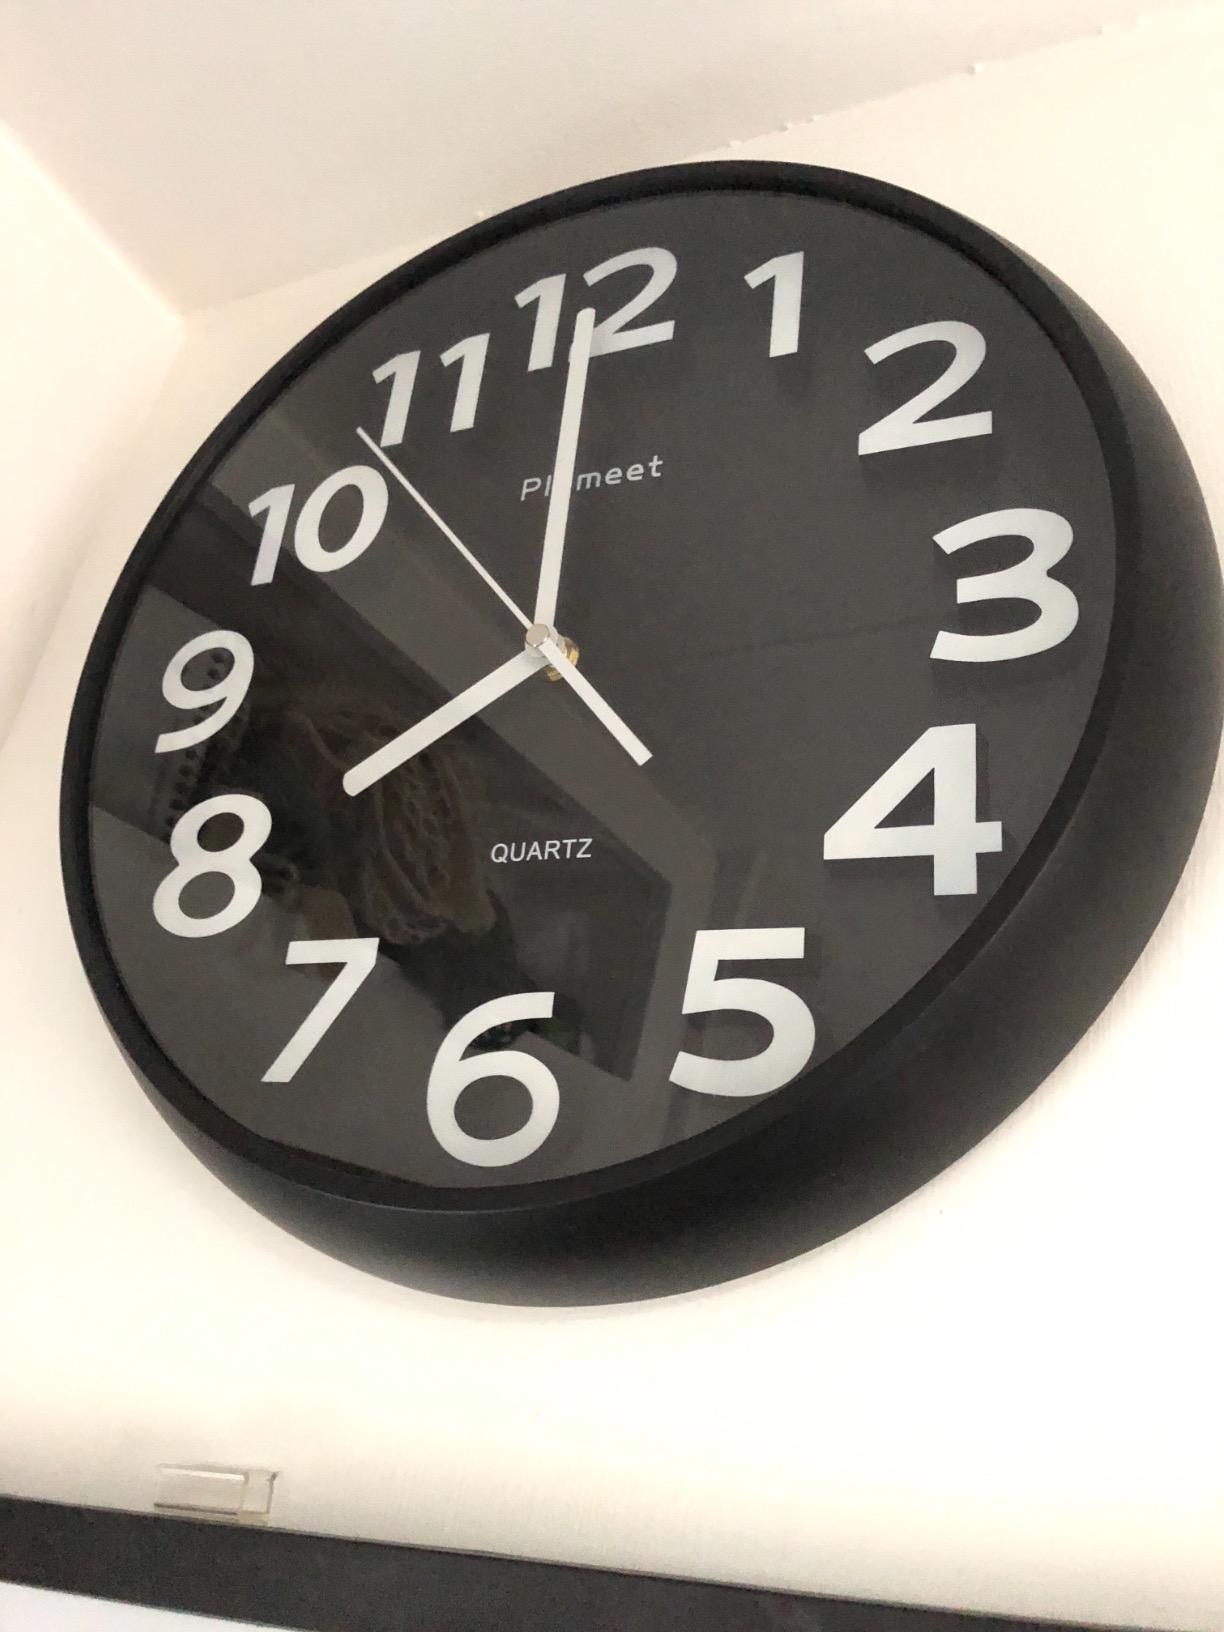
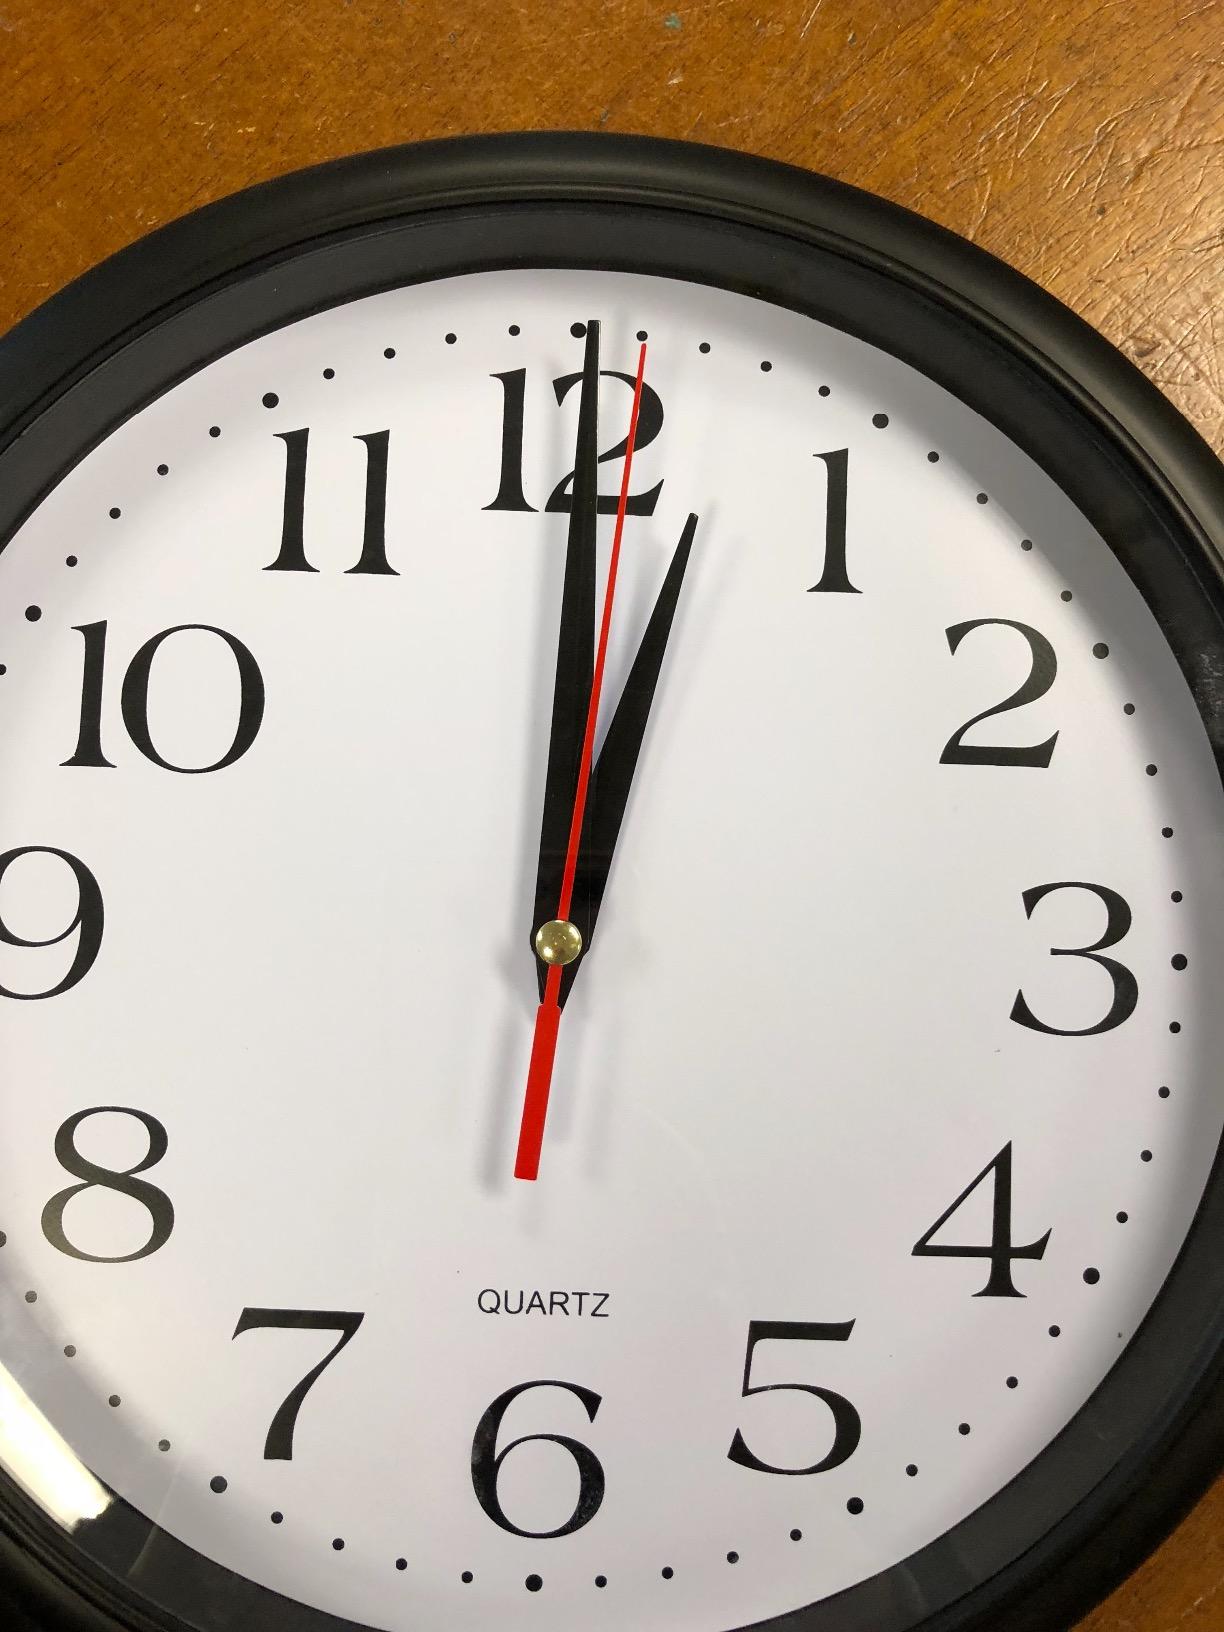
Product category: clock
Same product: no